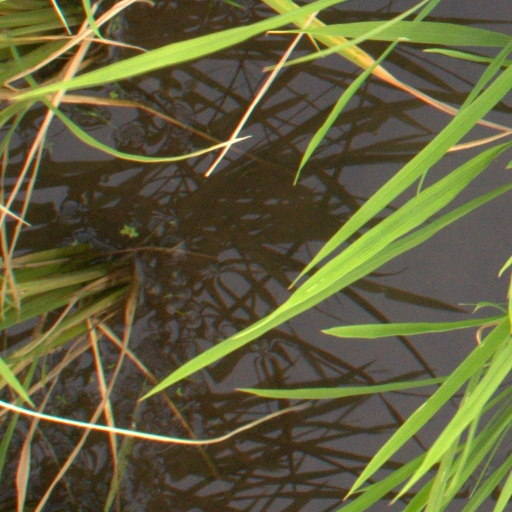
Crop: rice